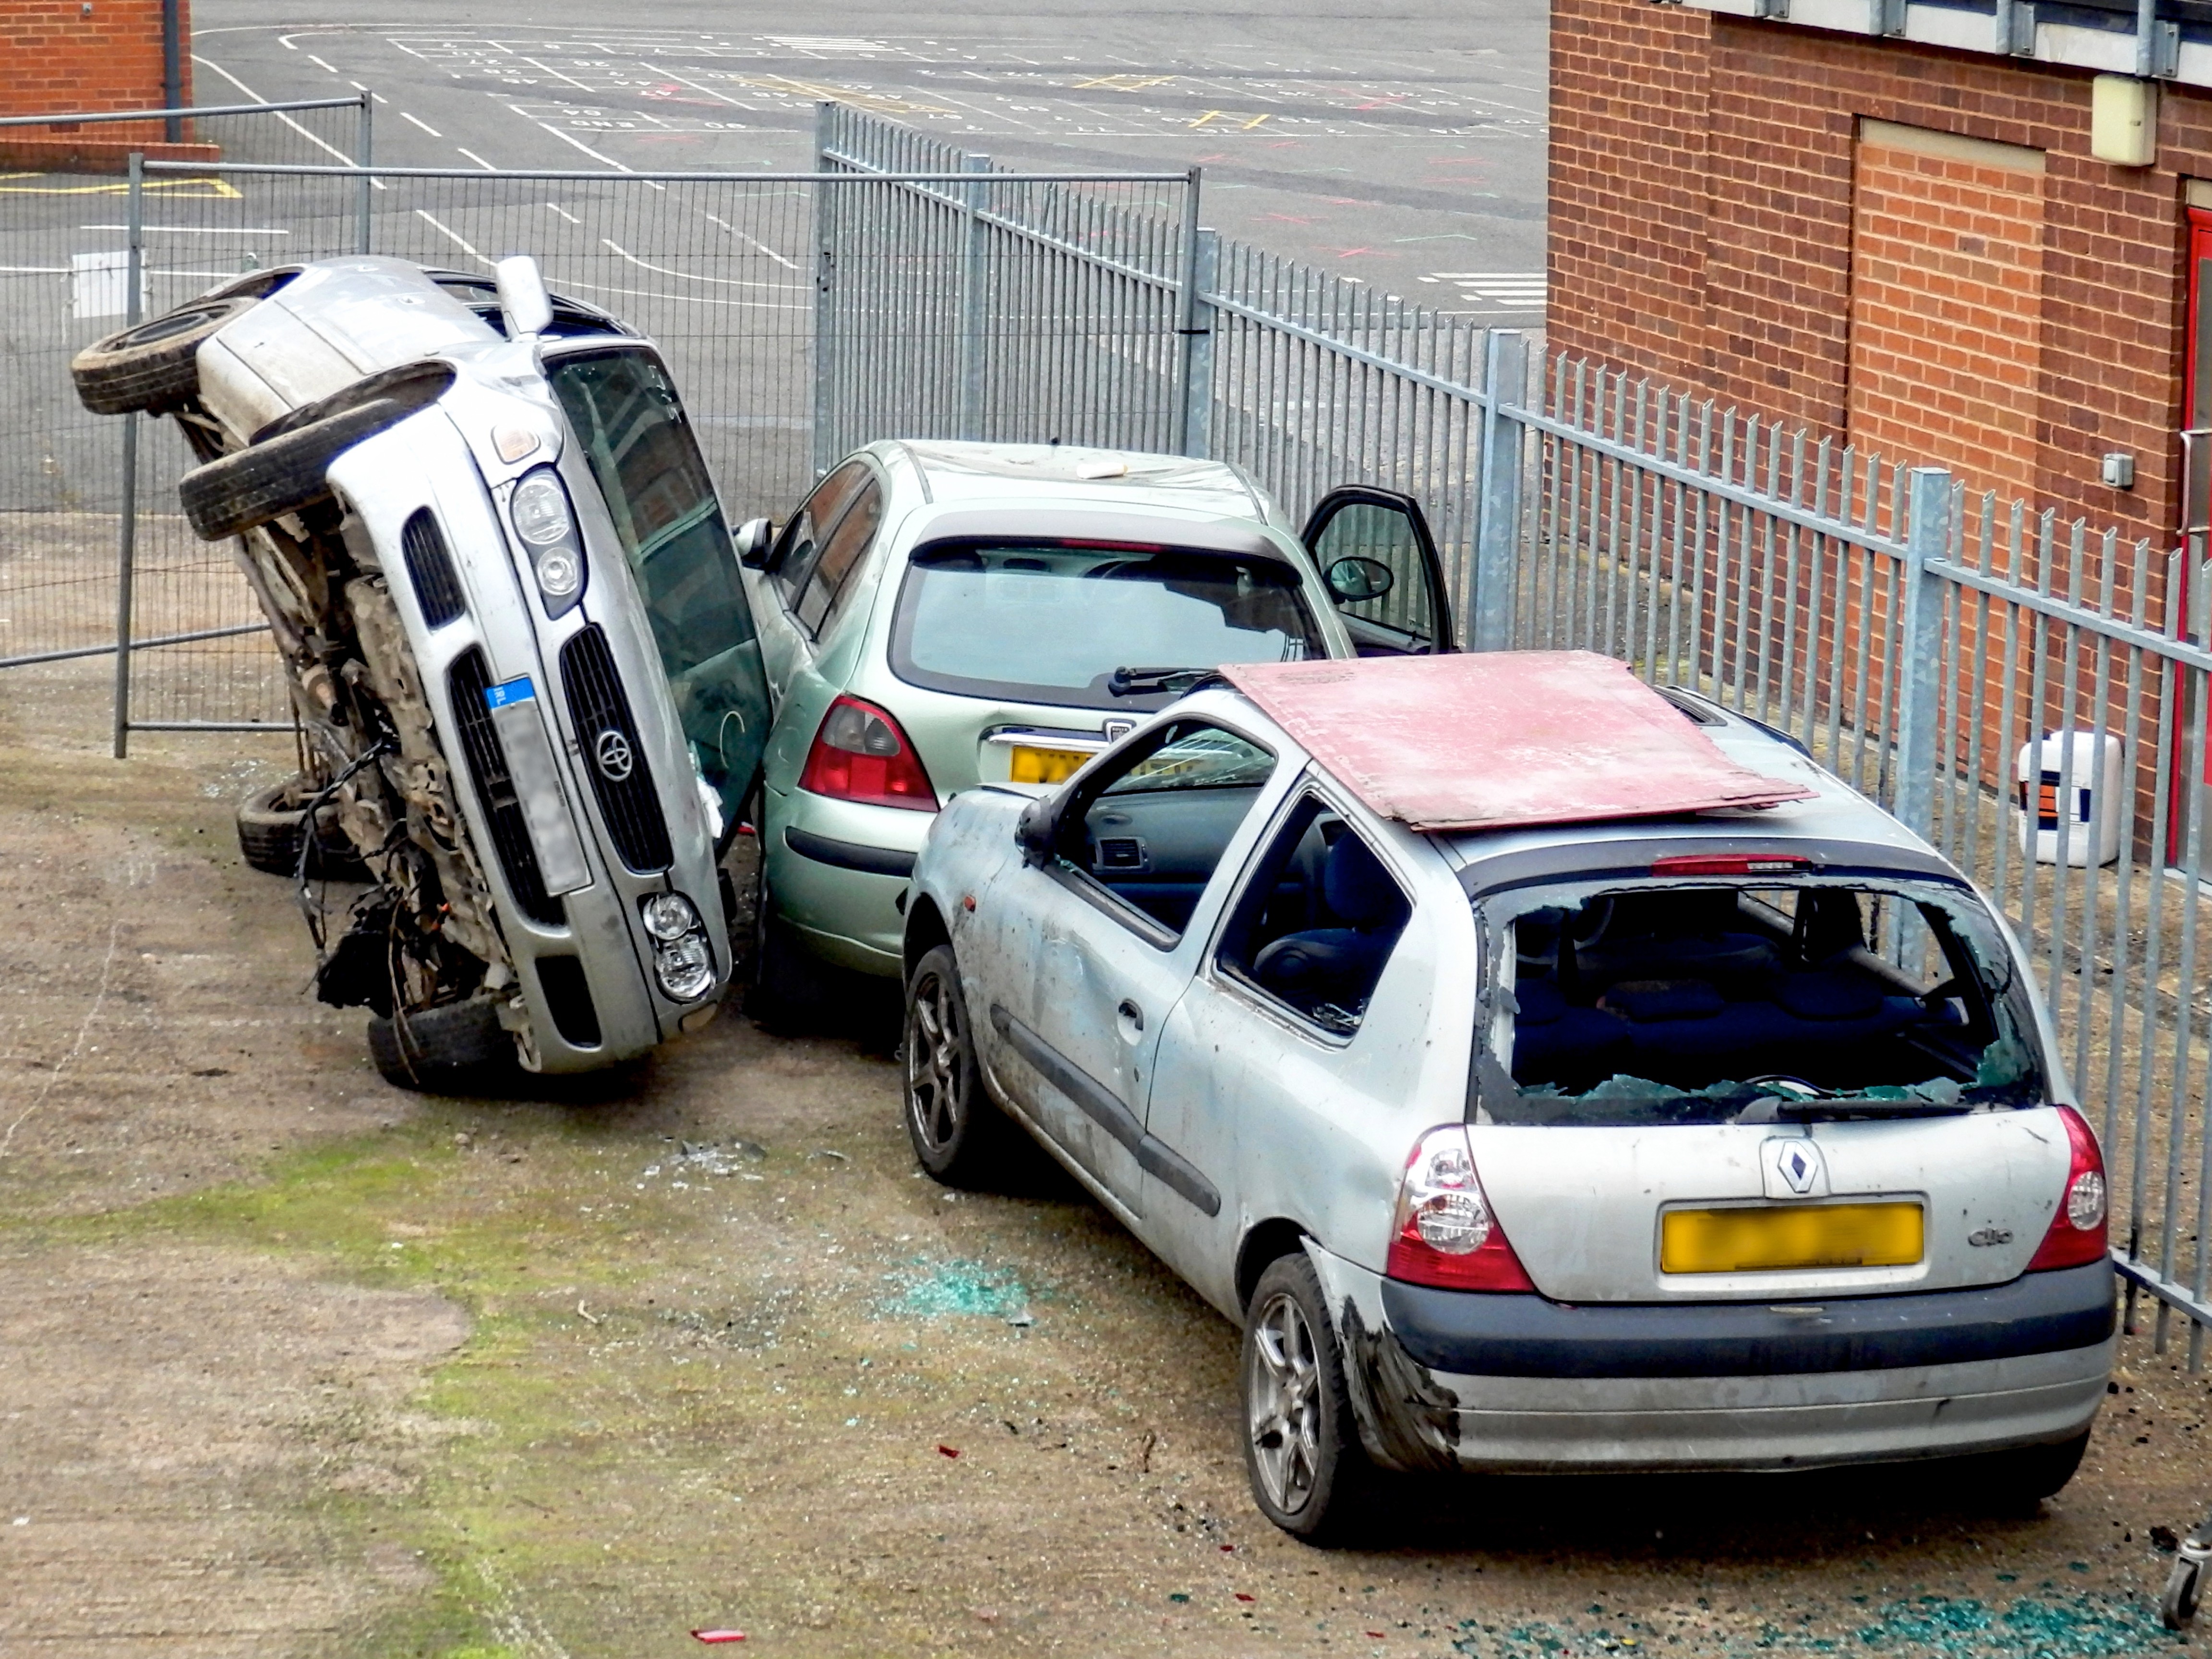
traffic, car, wheel, automobile, transportation, repair, vehicle, broken, auto, crash, motor vehicle, bumper, racing, motor, fender, collision, accident, body, wreck, damage, insurance, car wreck, car accident, smash, dent, auto accident, city car, auto racing, automobile make, subcompact car, rallying